No. 421 Squadron RCAF

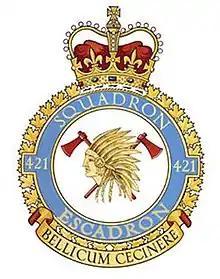

No. 421 Squadron RCAF was a unit of the Royal Canadian Air Force. It was the last RCAF fighter squadron to be formed in the UK during World War II.